Landulph

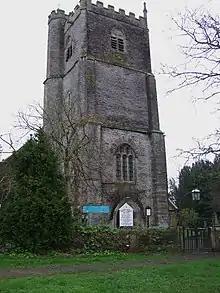
Landulph Church

Francis Vyvyan Jago was born at Launceston, in July 1780, the only son of Thomas Jago. (He afterwards adopted the additional surname of "Arundell", which had been one of the famous Cornish recusant dynasties - those landed English families who, at the risk of a range of dire penalties, refused to renounce their devout Roman Catholic faith during the English Reformation.) From youth to old age Jago was imbued with a love of antiquarian study, and after his institution in 1805 to the rectory of Landulph he threw himself avidly into studying the history of Cornwall.